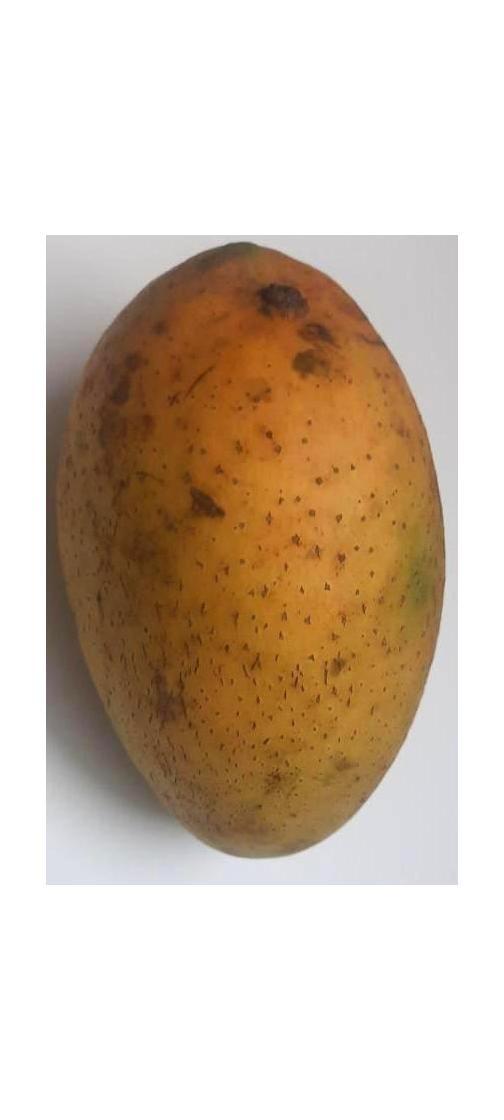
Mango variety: Ashshina Classic